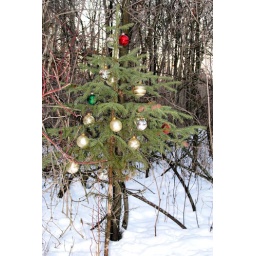
It's odd to see a tree in the forest wearing Christmas decorations. Cottonwood Island park, December 12, 2010.